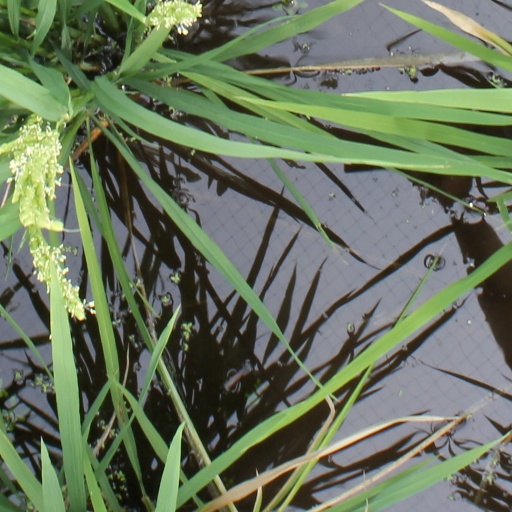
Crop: rice